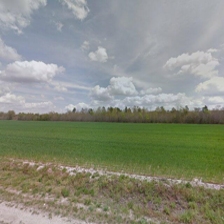
Label: streetView